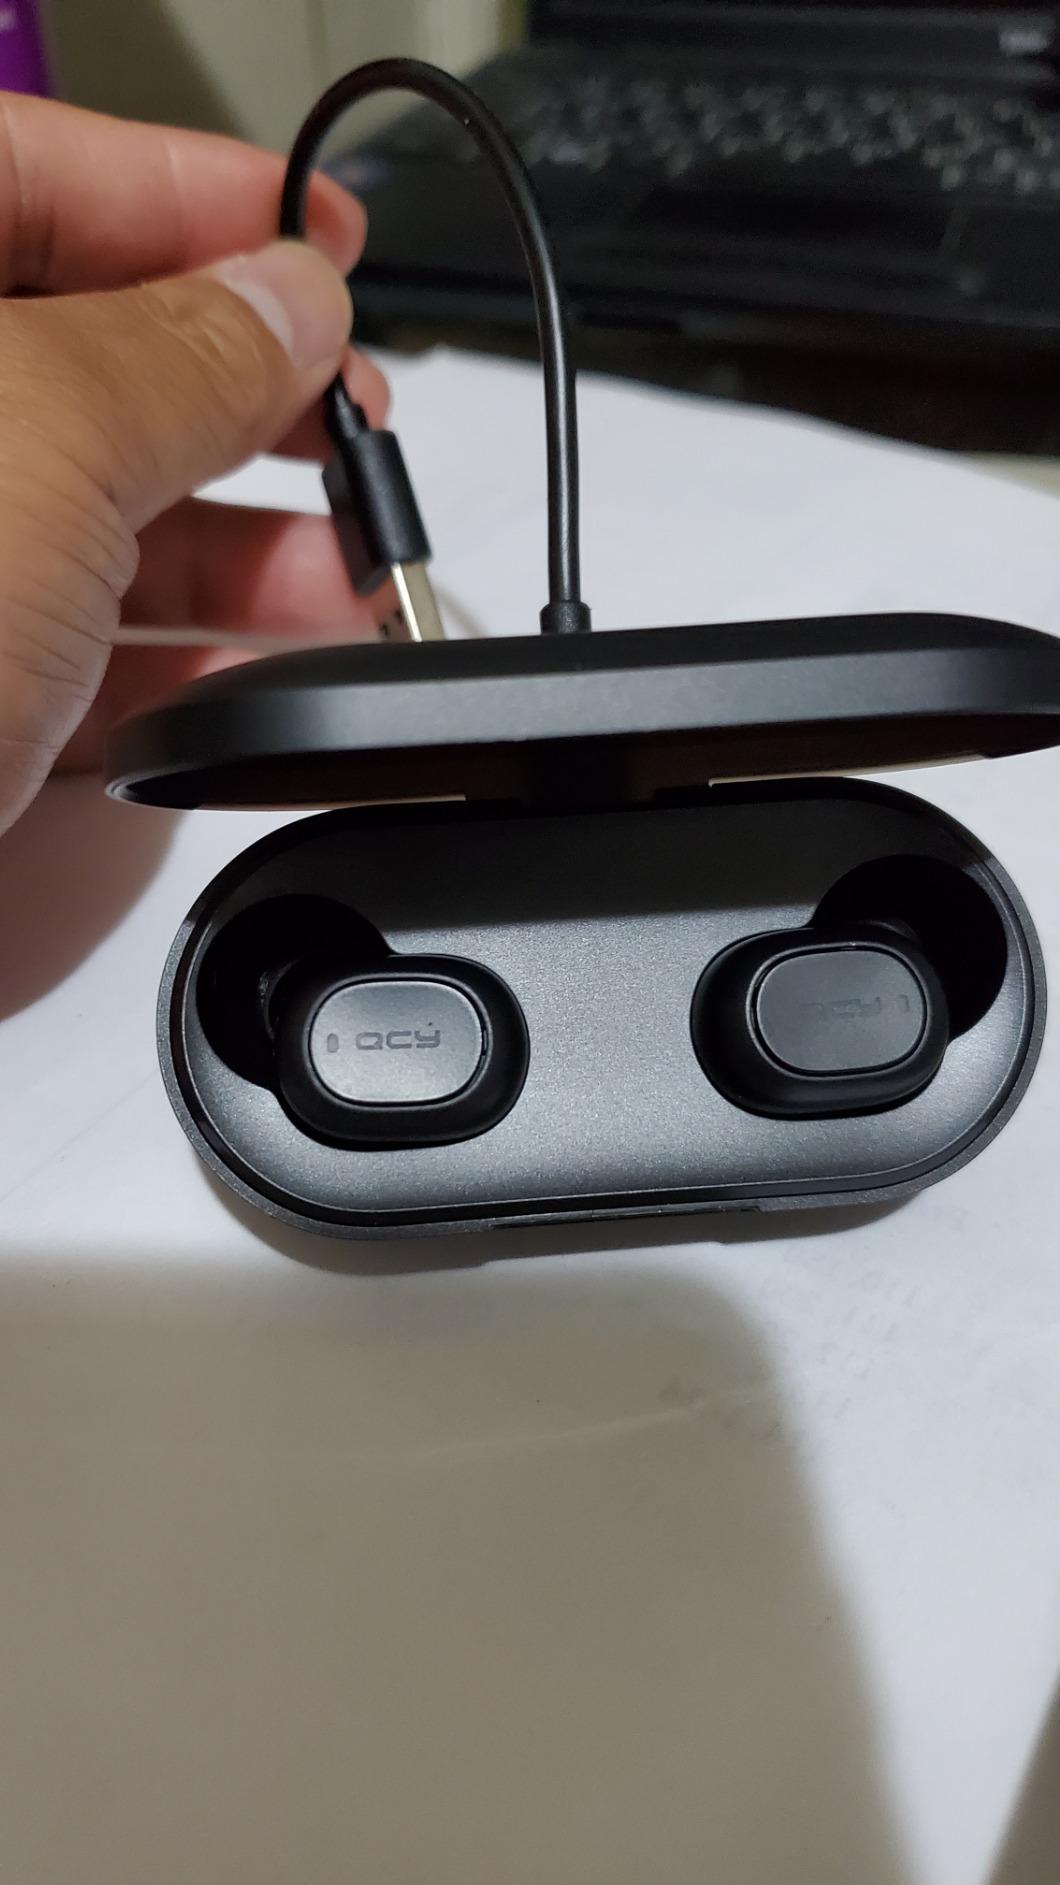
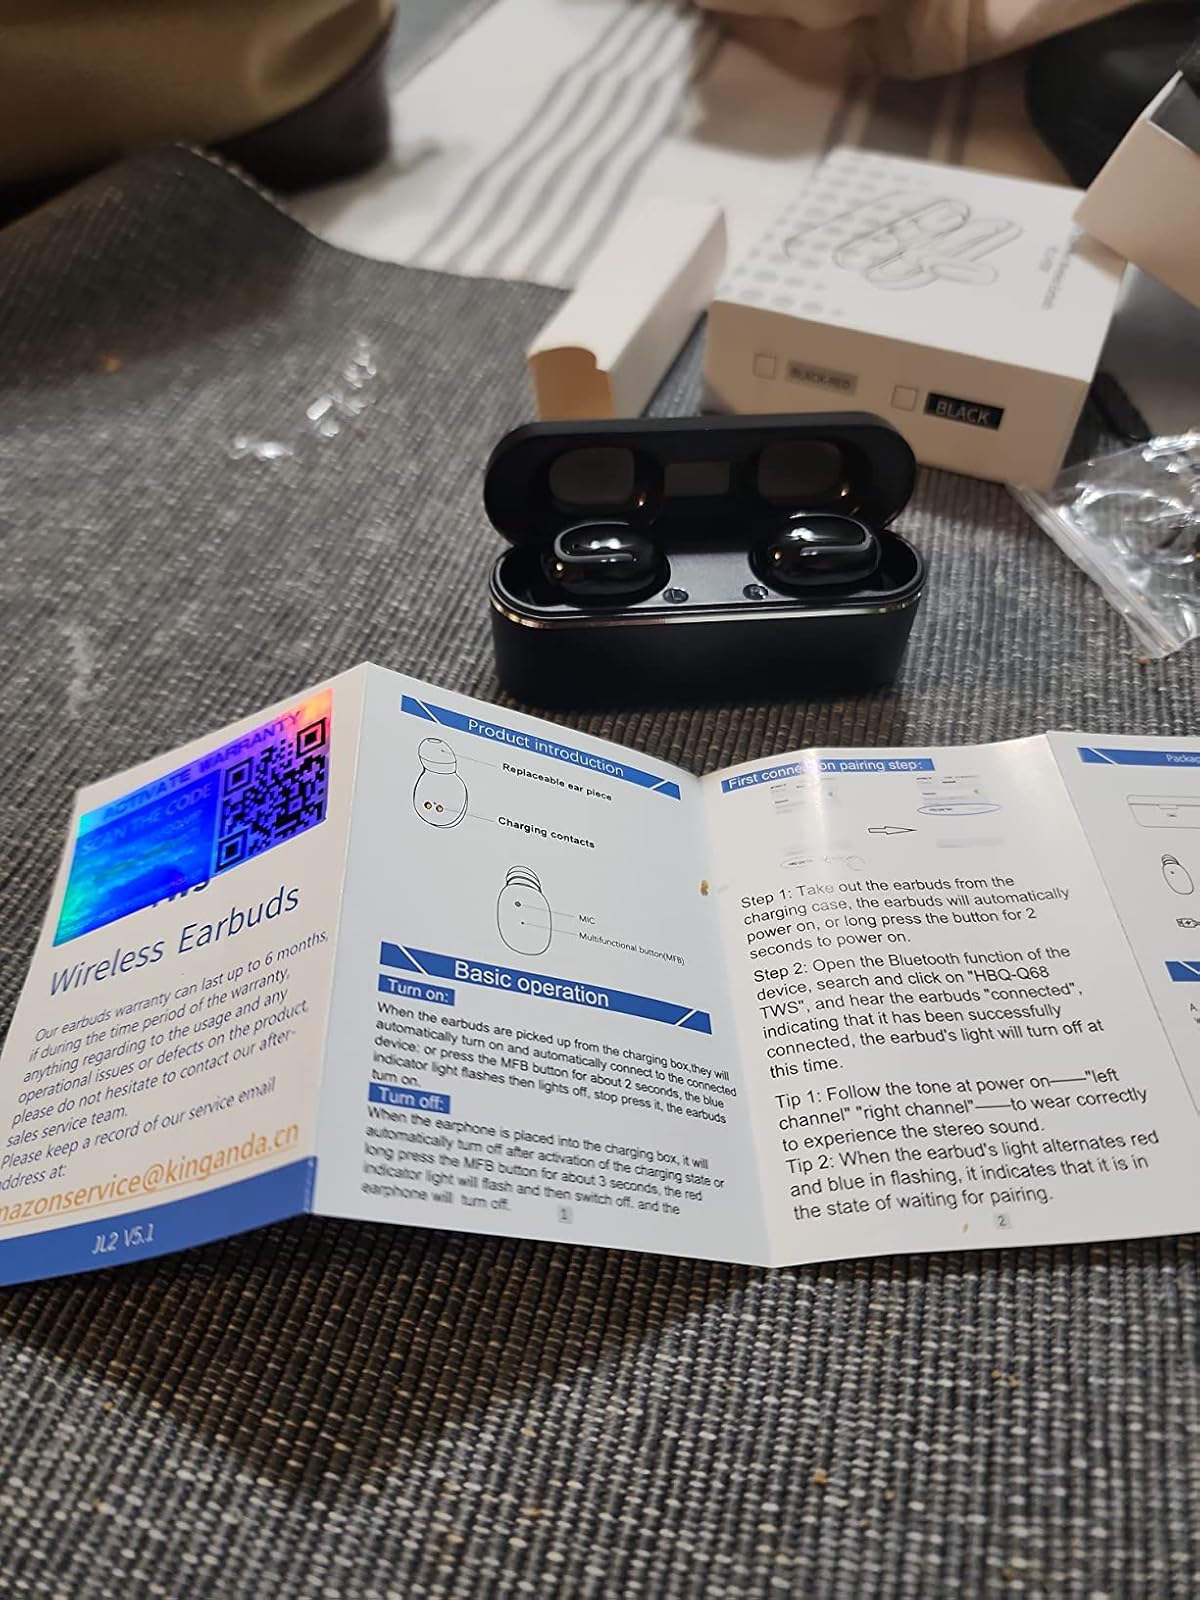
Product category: earbuds
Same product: no